87th Fighter-Bomber Squadron

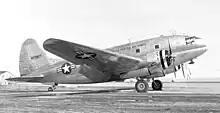
C-46D of the AF Reserve

In 1949 Continental Air Command reorganized its reserve units under the wing base organization, which placed support units under the same headquarters as the combat group they supported. As part of this reorganization, the 438th Troop Carrier Wing was activated at Offutt Air Force Base, Nebraska. The 87th Squadron was activated along with the wing. The squadron's manning, however, was limited to 25% of active duty organization authorizations. The squadron trained under the 2473d Air Force Reserve Training Center for troop carrier operations with the C-46, but also flew the North American T-6 Texan trainer.